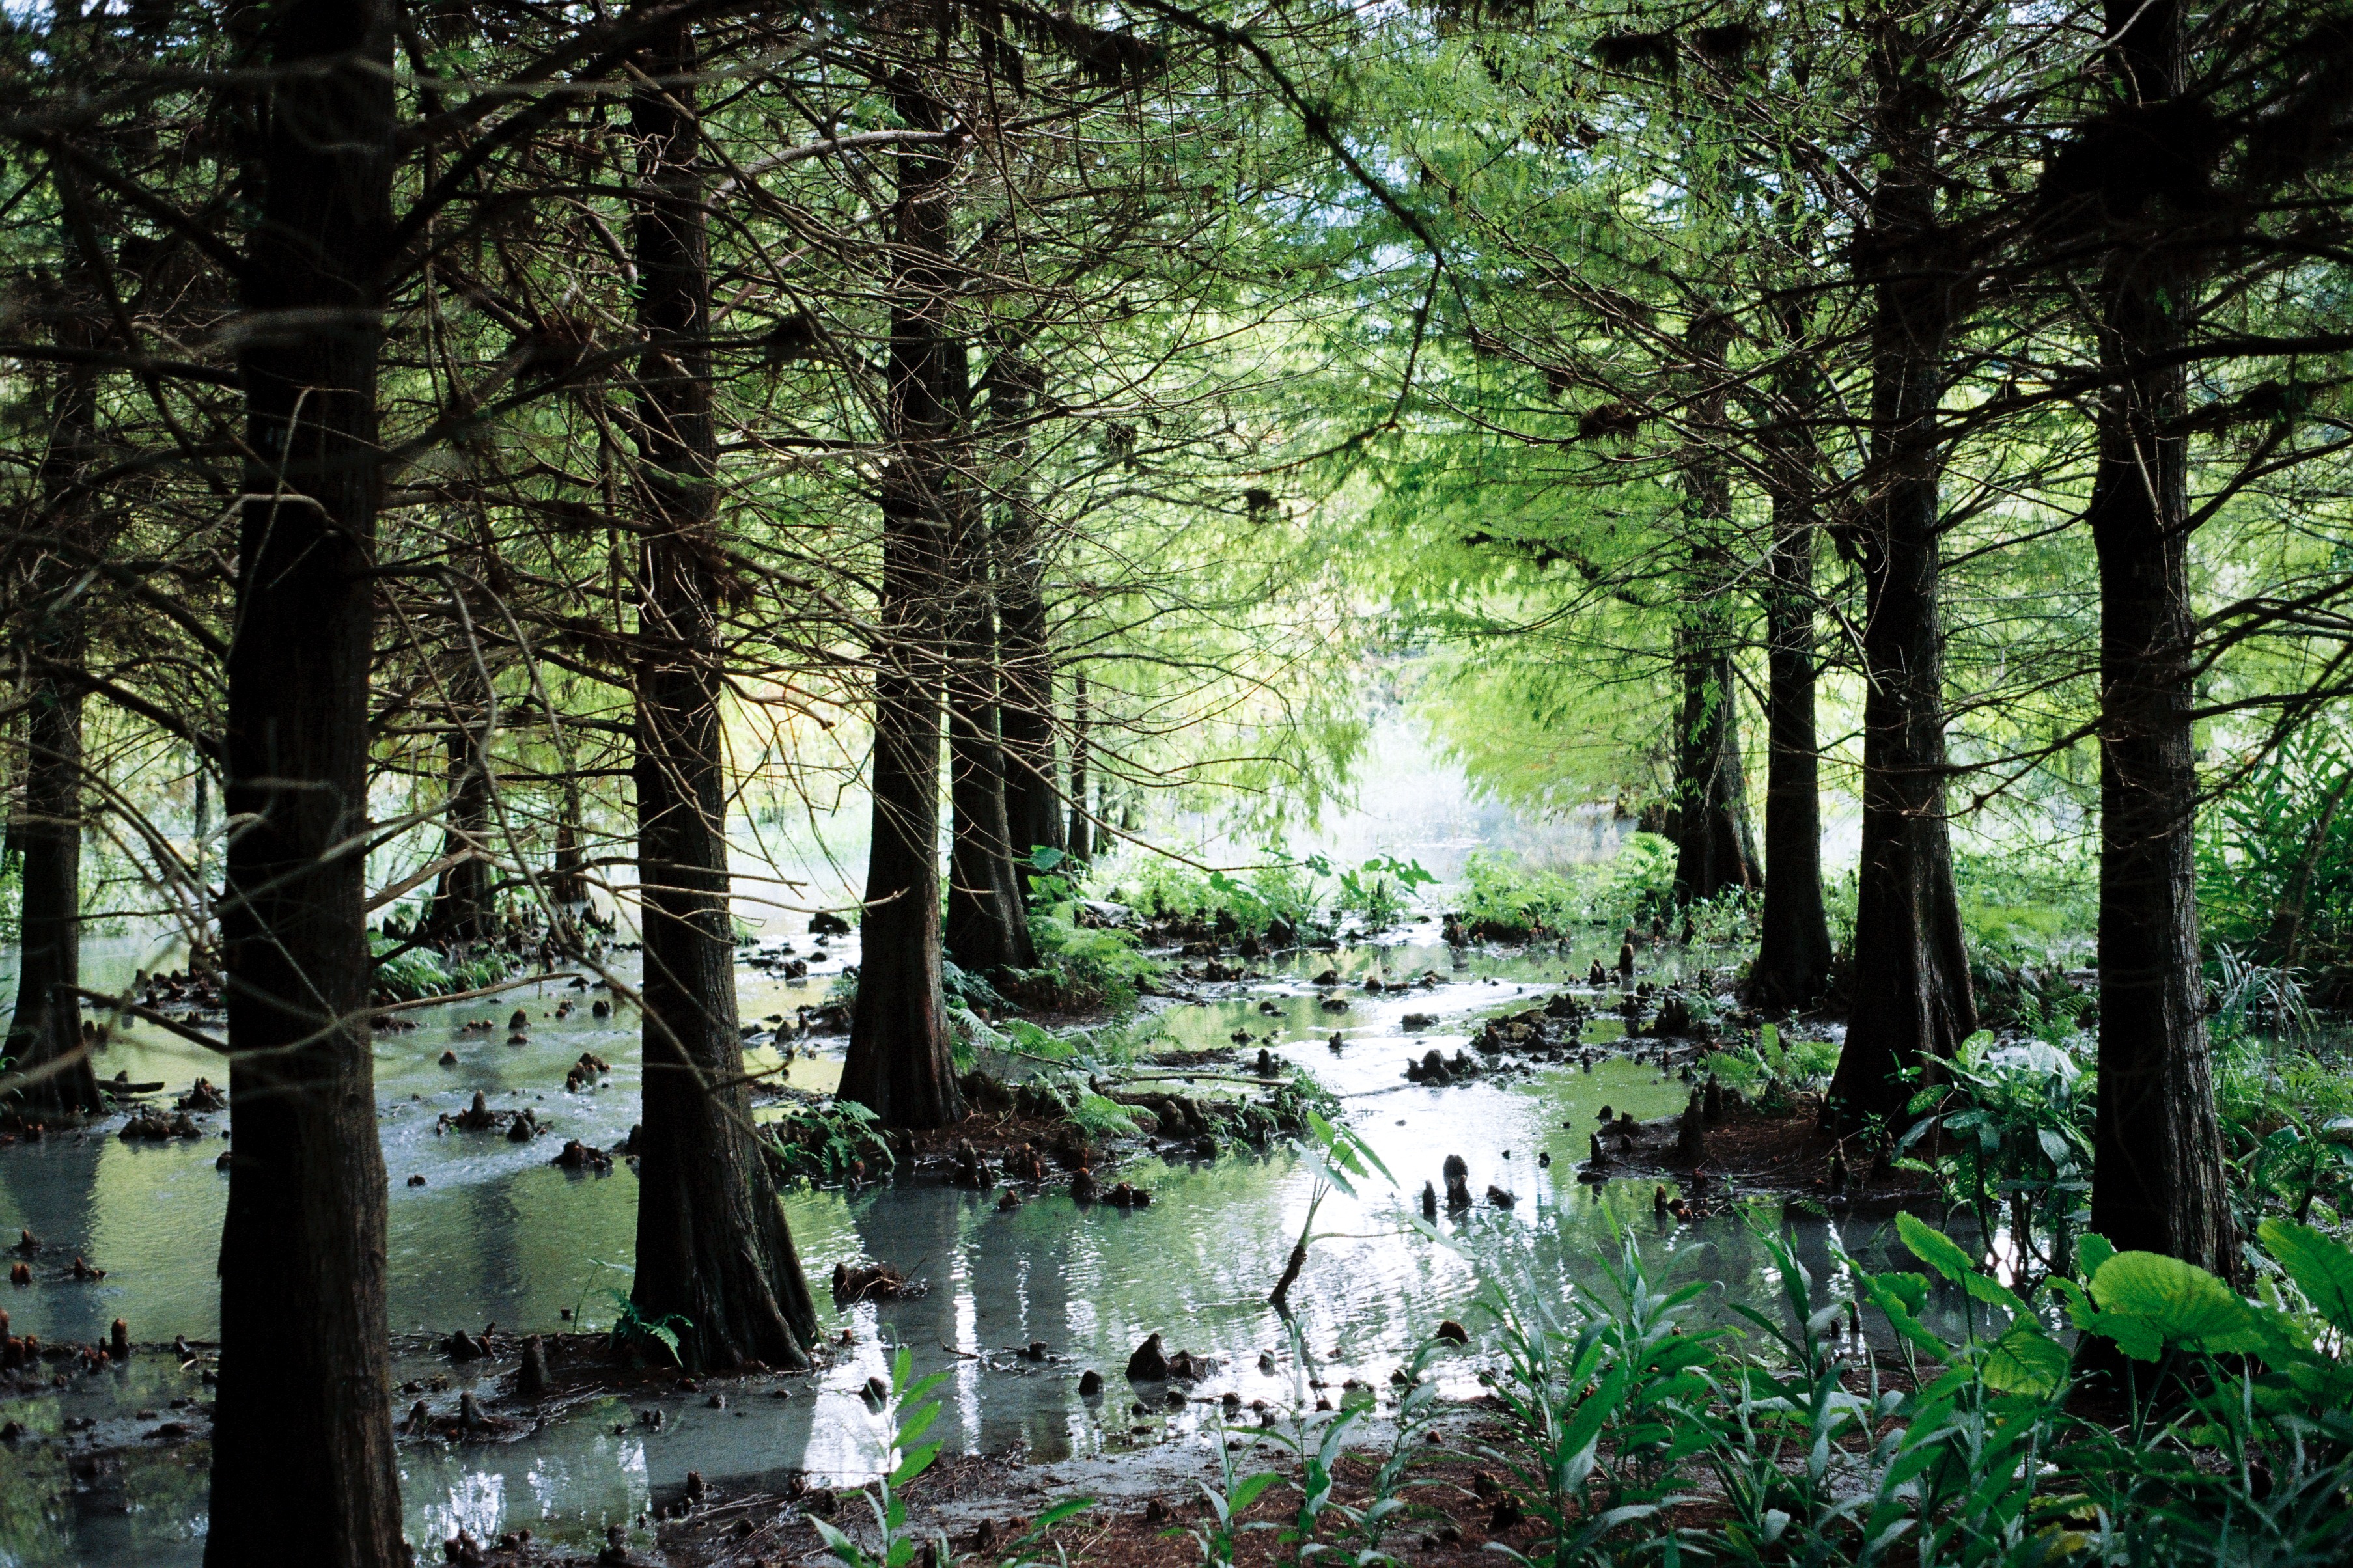
tree, nature, forest, swamp, wilderness, sunlight, leaf, river, pond, stream, jungle, autumn, botany, woods, rainforest, wetland, woodland, habitat, ecosystem, biome, green plants, old growth forest, natural environment, geographical feature, woody plant, bayou, riparian forest, forest stream